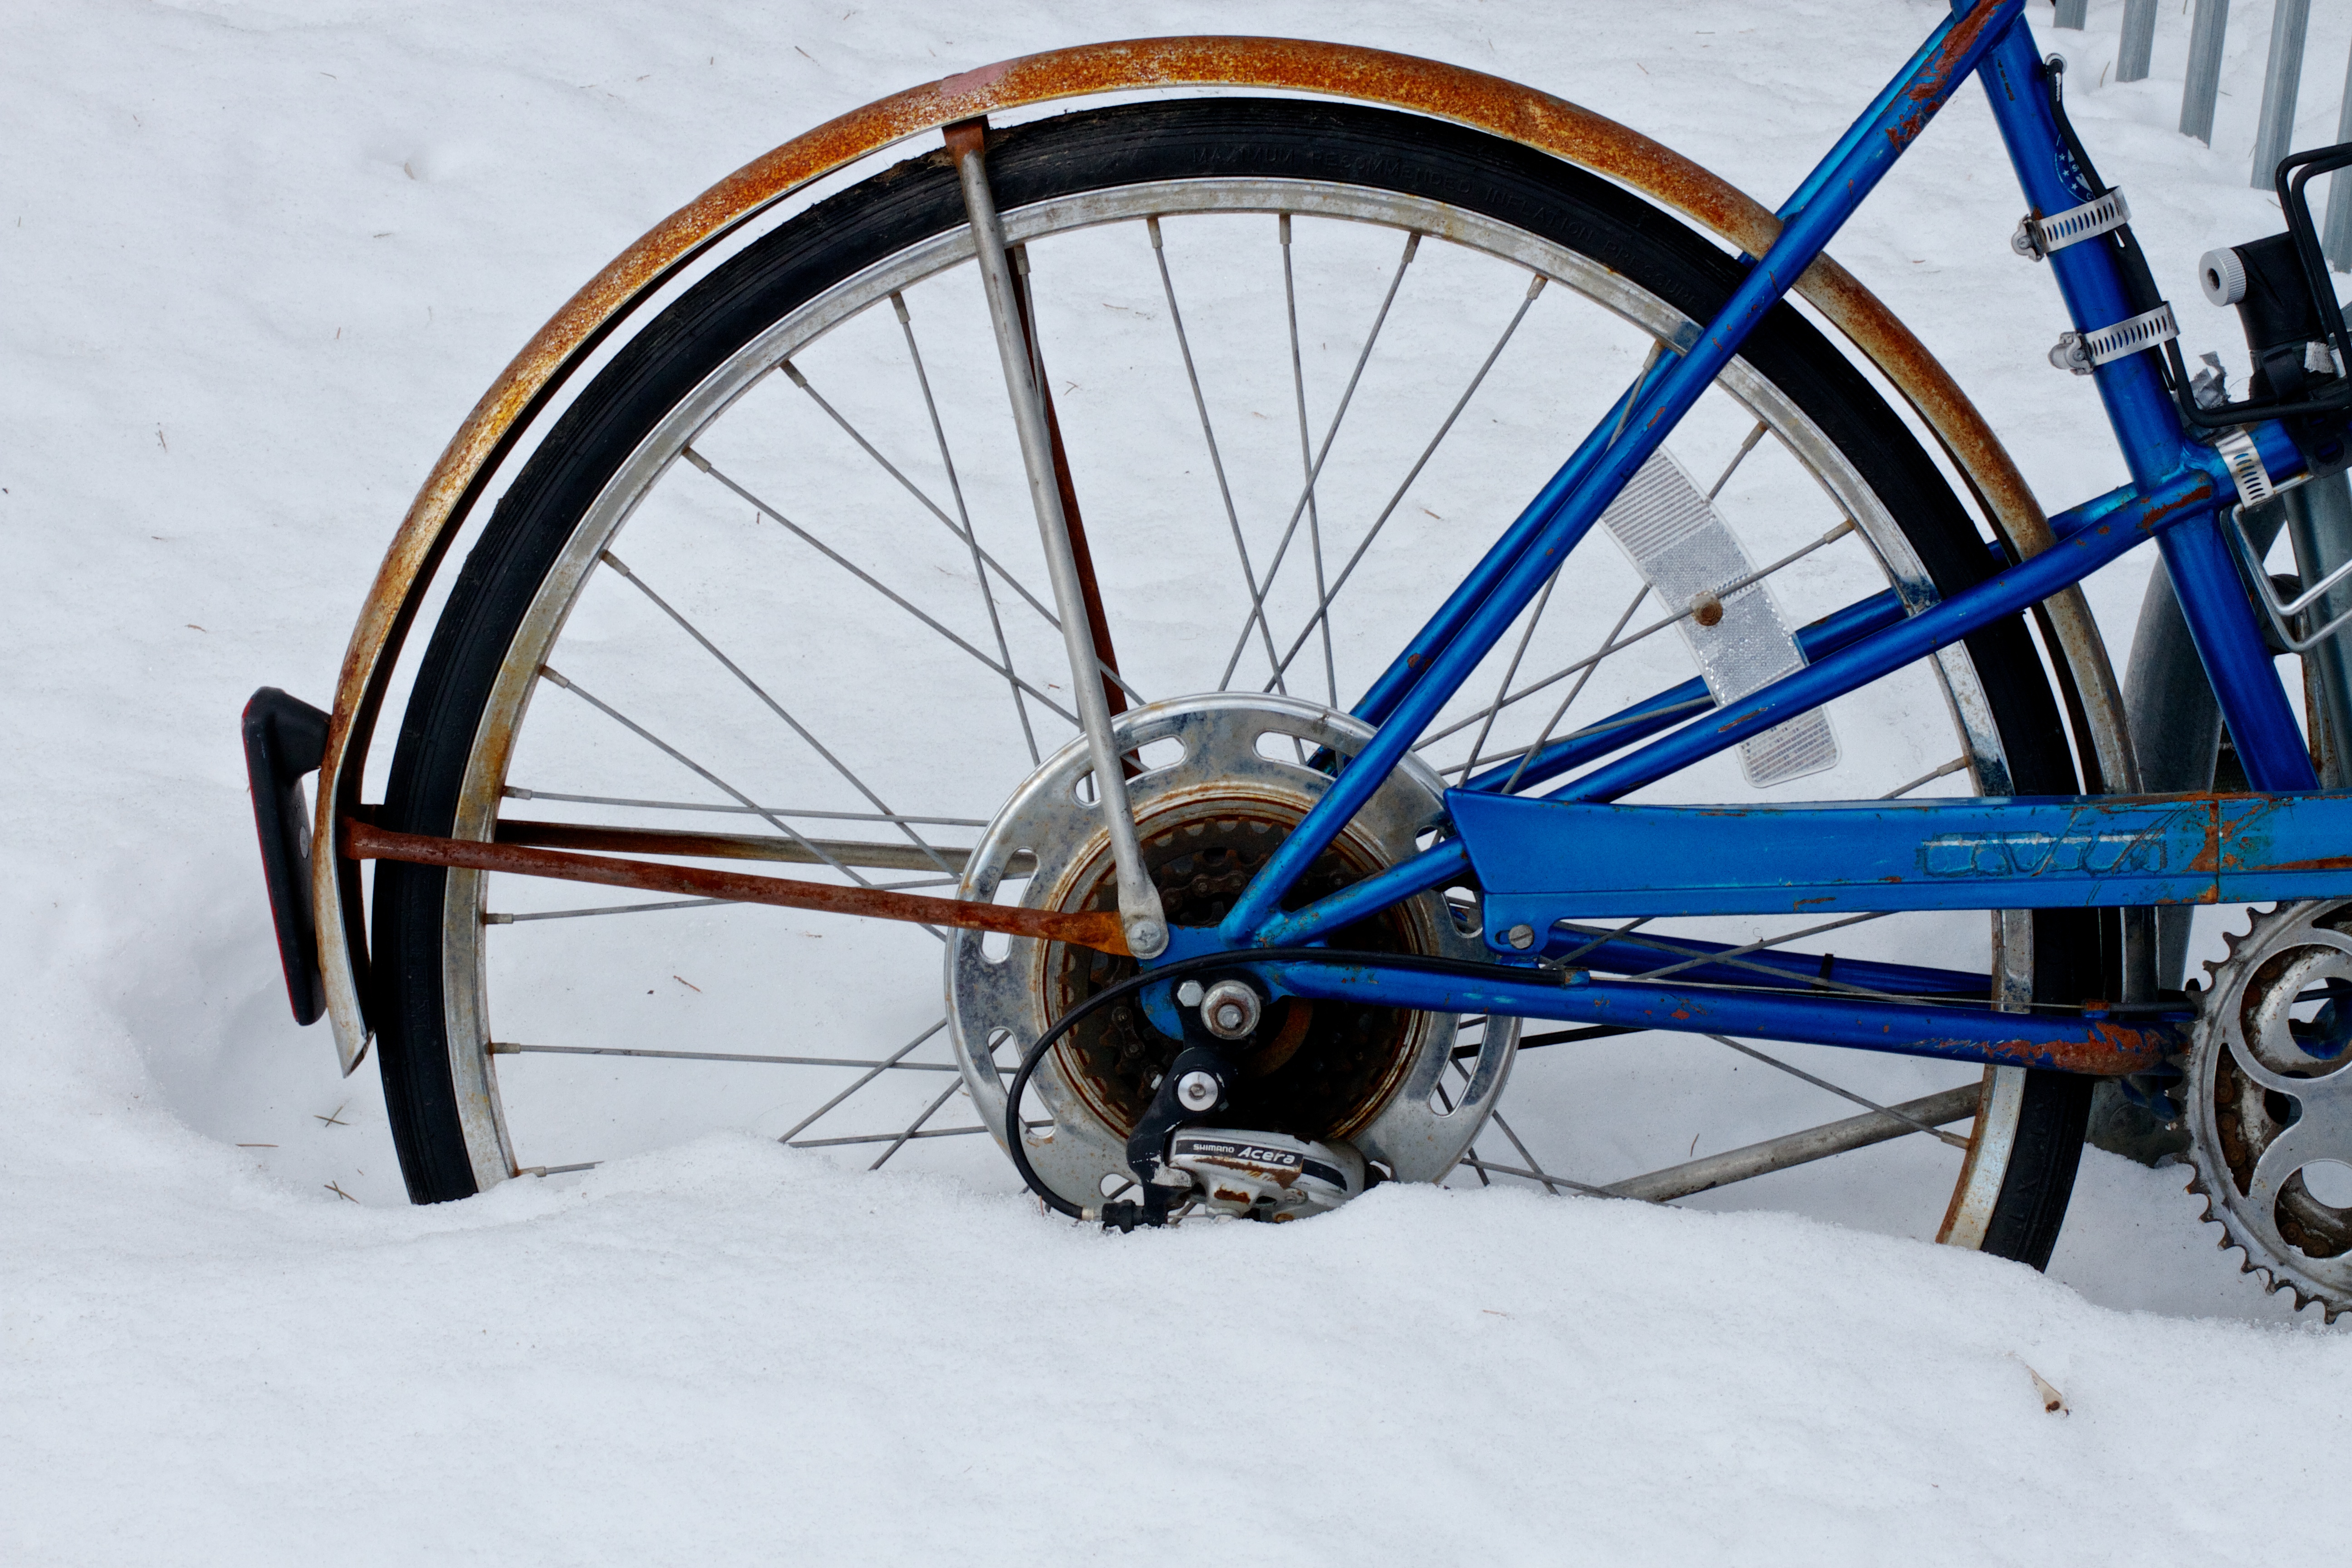
snow, wheel, bicycle, vehicle, spoke, sports equipment, mountain bike, 2014365, freeride, bicycle frame, bicycle wheel, land vehicle, cyclo cross bicycle, cyclo cross, bicycle racing, bmx bike, road bicycle, racing bicycle, hybrid bicycle